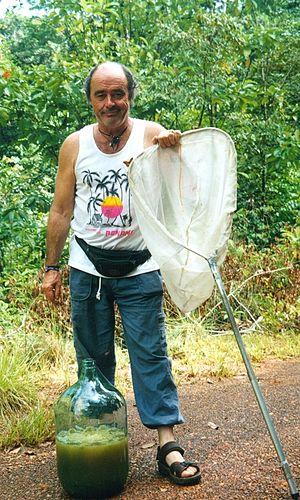
Georges Brossard, né le 11 février 1940 à La Prairie au Québec et mort le 26 juin 2019 à Saint-Mathieu-de-Belœil, est un entomologiste canadien. Il est notamment le fondateur de l'Insectarium de Montréal.